Tel Aviv

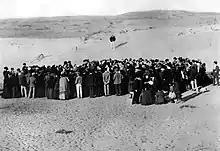
Lottery for the first lots, April 1909

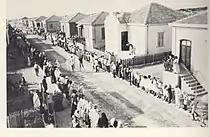
Nahalat Binyamin, 1913

The Second Aliyah led to further expansion. In 1906, a group of Jews, among them residents of Jaffa, followed the initiative of Akiva Aryeh Weiss and banded together to form the "Ahuzat Bayit" society. One of the society's goals was to form a "Hebrew urban centre in a healthy environment, planned according to the rules of aesthetics and modern hygiene". The urban planning for the new city was influenced by the garden city movement. The first 60 plots were purchased in Kerem Djebali (Karm al-Jabali) near Jaffa by Jacobus Kann, a Dutch citizen, who registered them in his name to circumvent the Turkish prohibition on Jewish land acquisition. Meir Dizengoff, later Tel Aviv's first mayor, also joined the Ahuzat Bayit society. His vision for Tel Aviv involved peaceful co-existence with Arabs.